Question: Please indicate a possible affordance area of the hot dog that can be used for eating
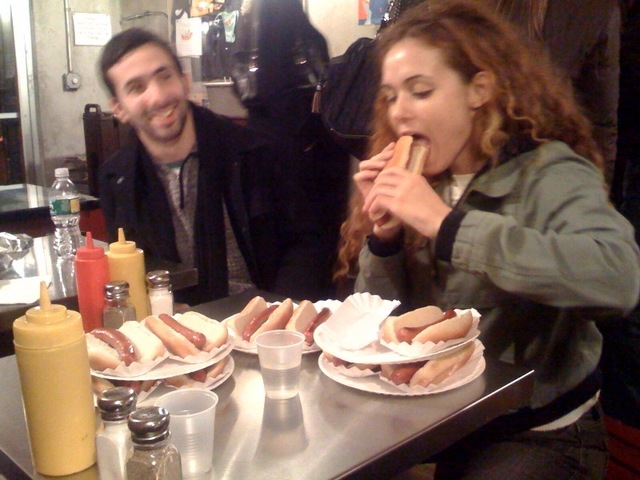
Answer: [86.5, 307, 230.5, 366]